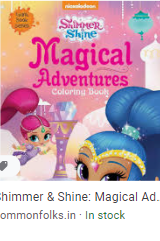
Portrait style: Cartoon Portrait